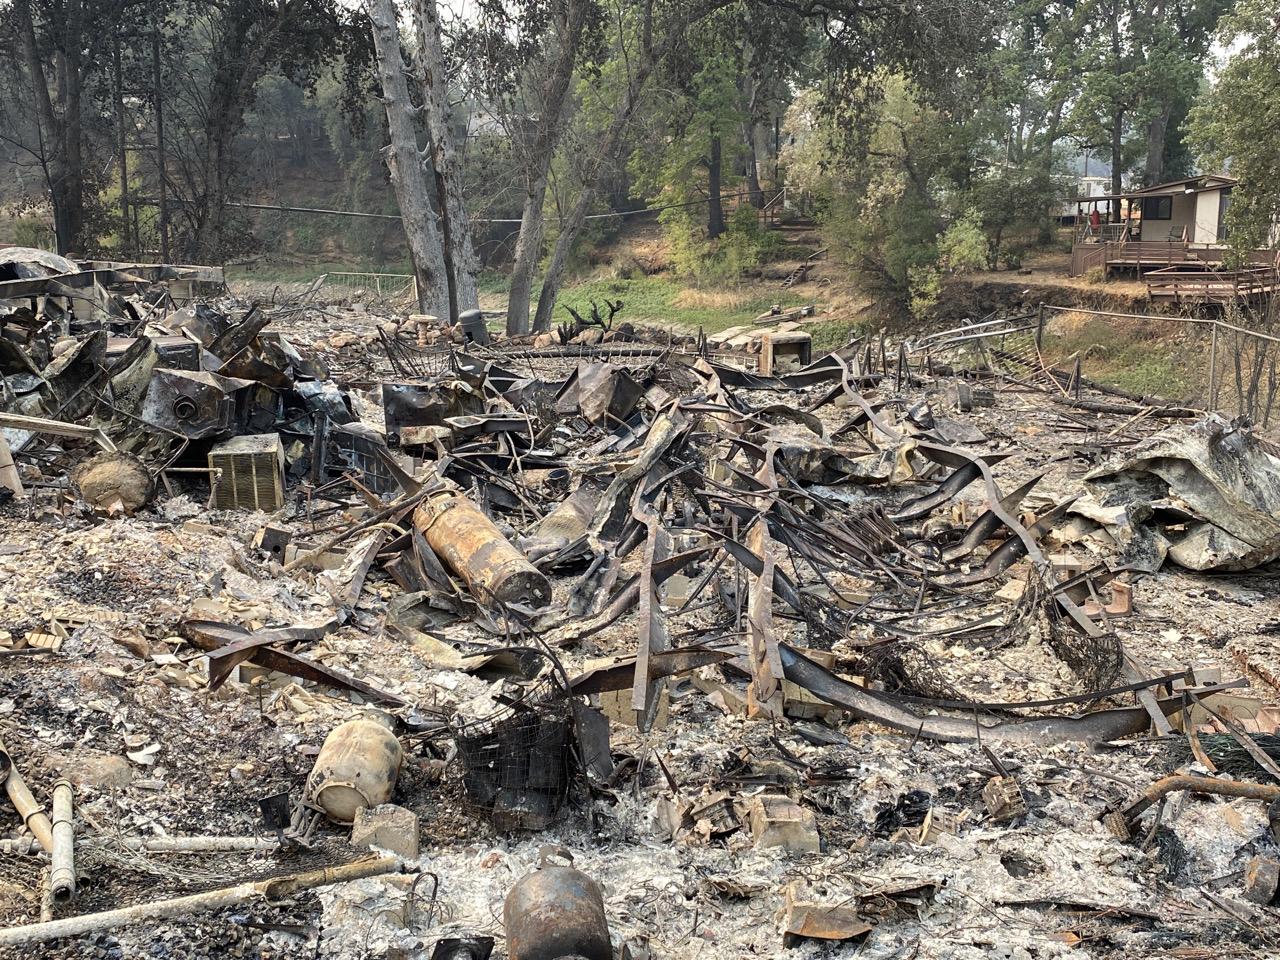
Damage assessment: destroyed